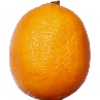
Label: Lemon Meyer 1